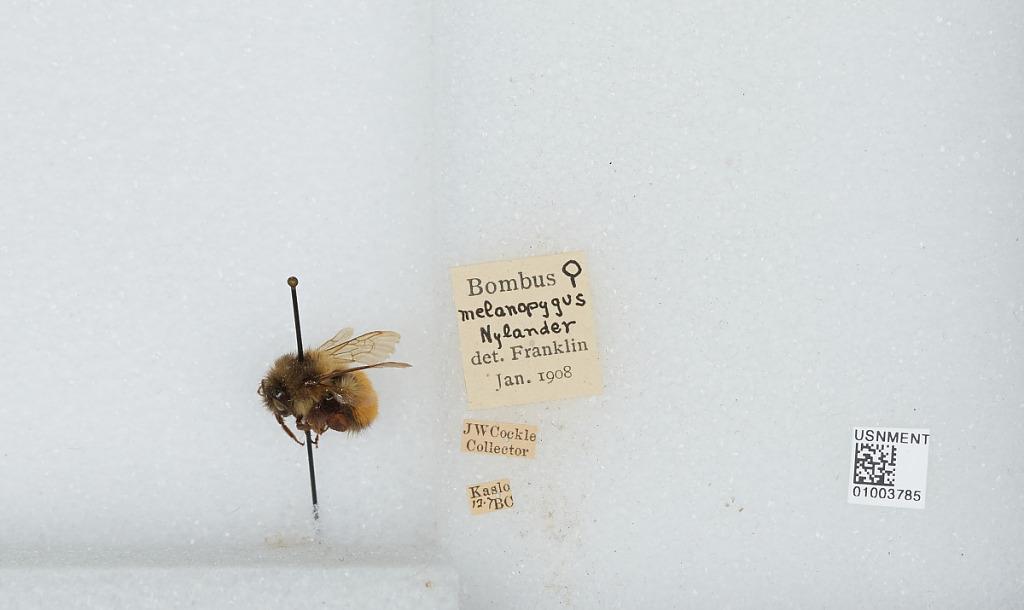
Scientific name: Bombus (Pyrobombus) melanopygus Nylander
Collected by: J. Cockle
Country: Canada
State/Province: British Columbia
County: Regional District of Central Kootenay
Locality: Kaslo
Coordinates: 49.9133, -116.911
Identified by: Franklin